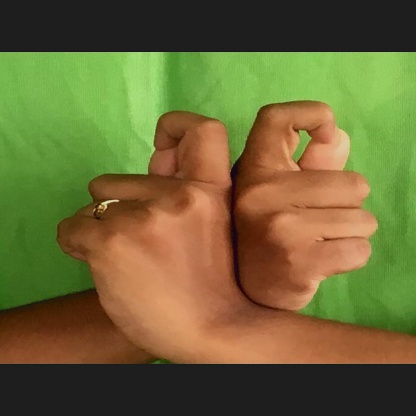
Mudra: Berunda